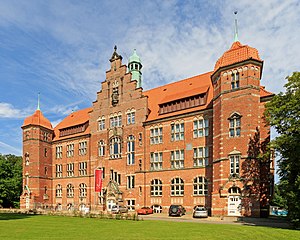
Museumsberg
Heinrich Sauermann Hus
Museumsberg er et kunstmuseum i Flensborg. Museet er beliggende i et historisk parklandskab på en bakke ved siden af den indre by og består af to bygninger, som danner et fælles musealt område. Den ene af de to museumsbygninger er opkaldt efter den flensborgske grafiker og forfatter Hans Christiansen, som regnes for en af de førende repræsentanter for Jugendstilen.